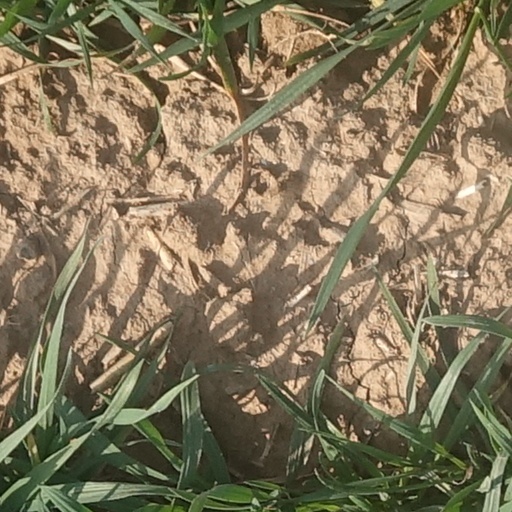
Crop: wheat